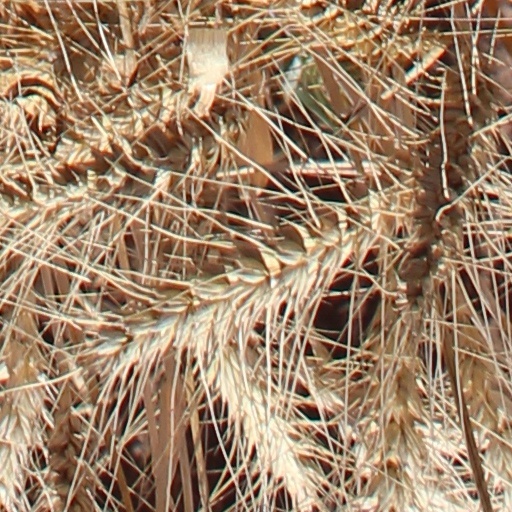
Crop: wheat